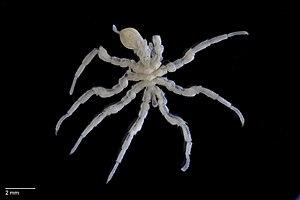
Les pycnogonides sont une classe d'arthropodes chélicérés.
Les Arthropodes — du grec arthron « articulation » et podos « pied », aussi appelés « articulés » — sont un embranchement d'animaux protostomiens dont le plan d'organisation est caractérisé par un corps segmenté. Ils sont formés de métamères hétéronomes munis chacun d'une paire d'appendices articulés et recouvert d'une cuticule ou d'une carapace rigide, qui constitue leur exosquelette, dans la plupart des cas constitué de chitine. Leur mue permet, en changeant périodiquement leur squelette externe, de grandir en taille ou d'acquérir de nouveaux organes, voire de changer de forme. Ils seraient apparus il y a 543 millions d'années.
L'ordre des Pantopoda contient tous les pycnogonides actuels soit 1 300 espèces.